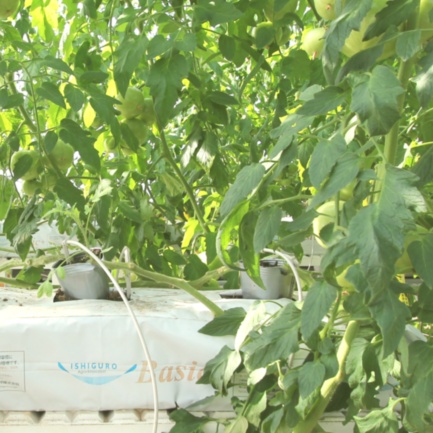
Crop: tomato